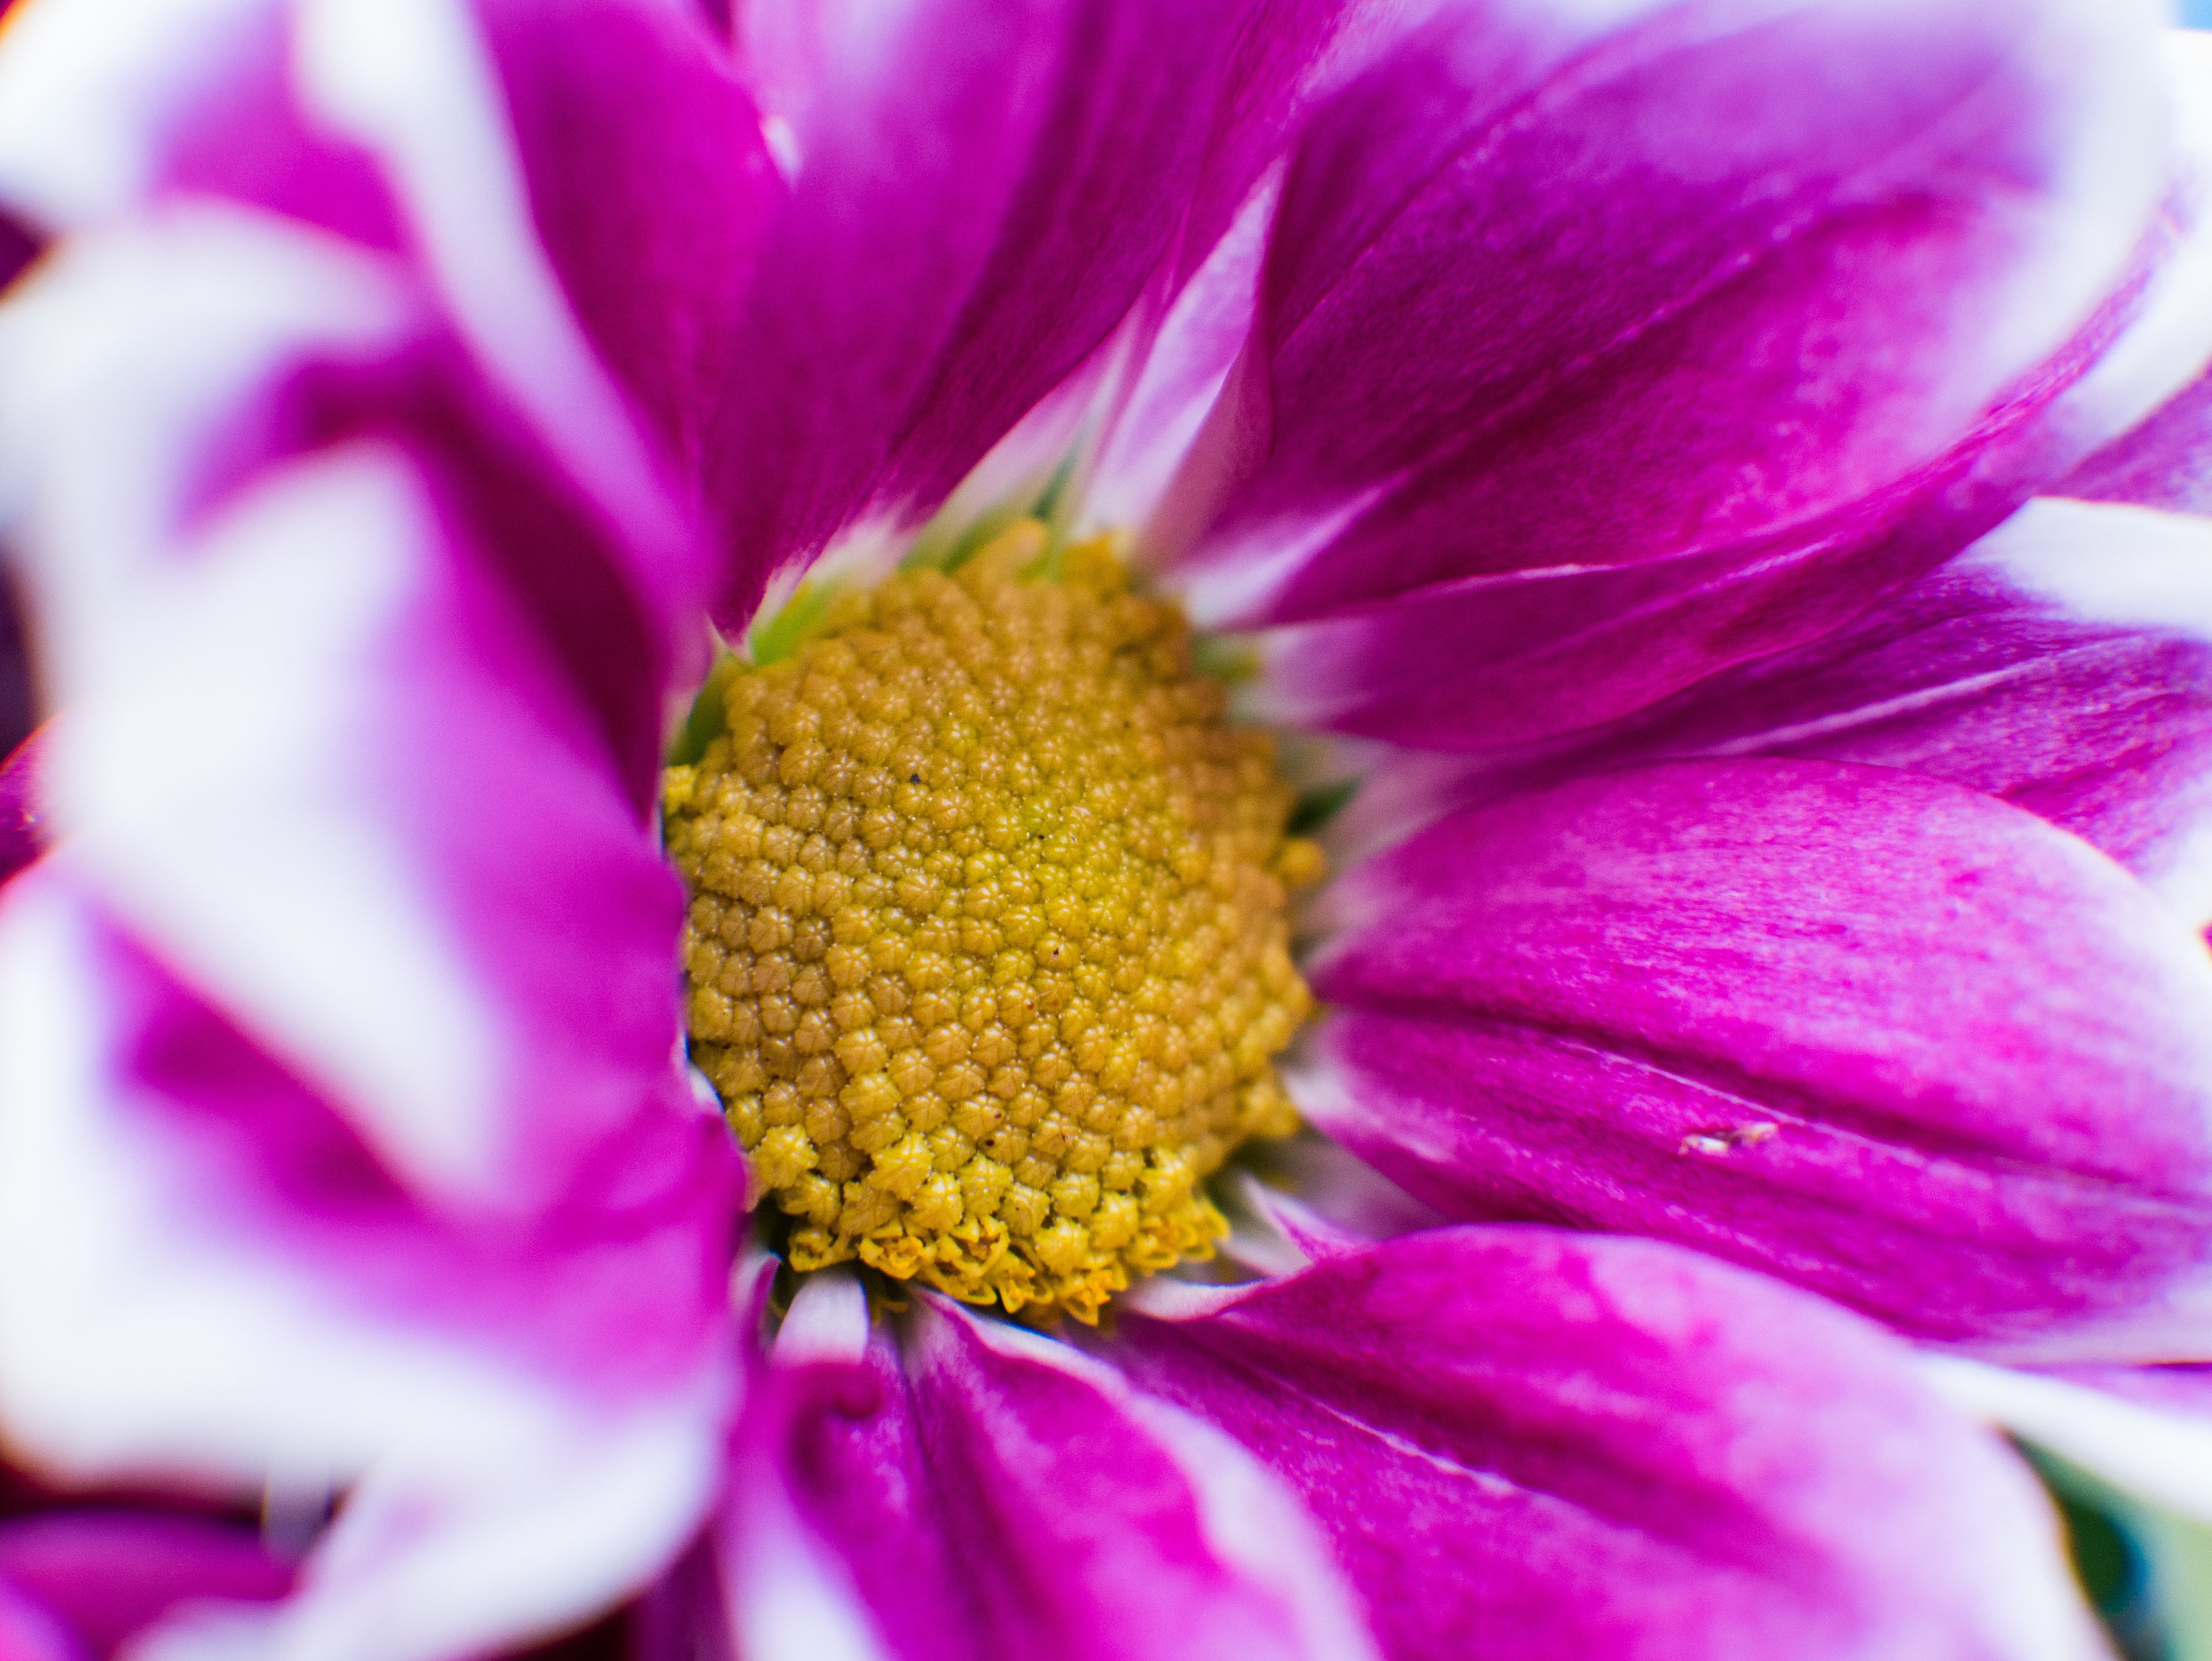
blossom, plant, photography, flower, purple, petal, daisy, pollen, yellow, pink, flora, close up, macro photography, flowering plant, daisy family, land plant